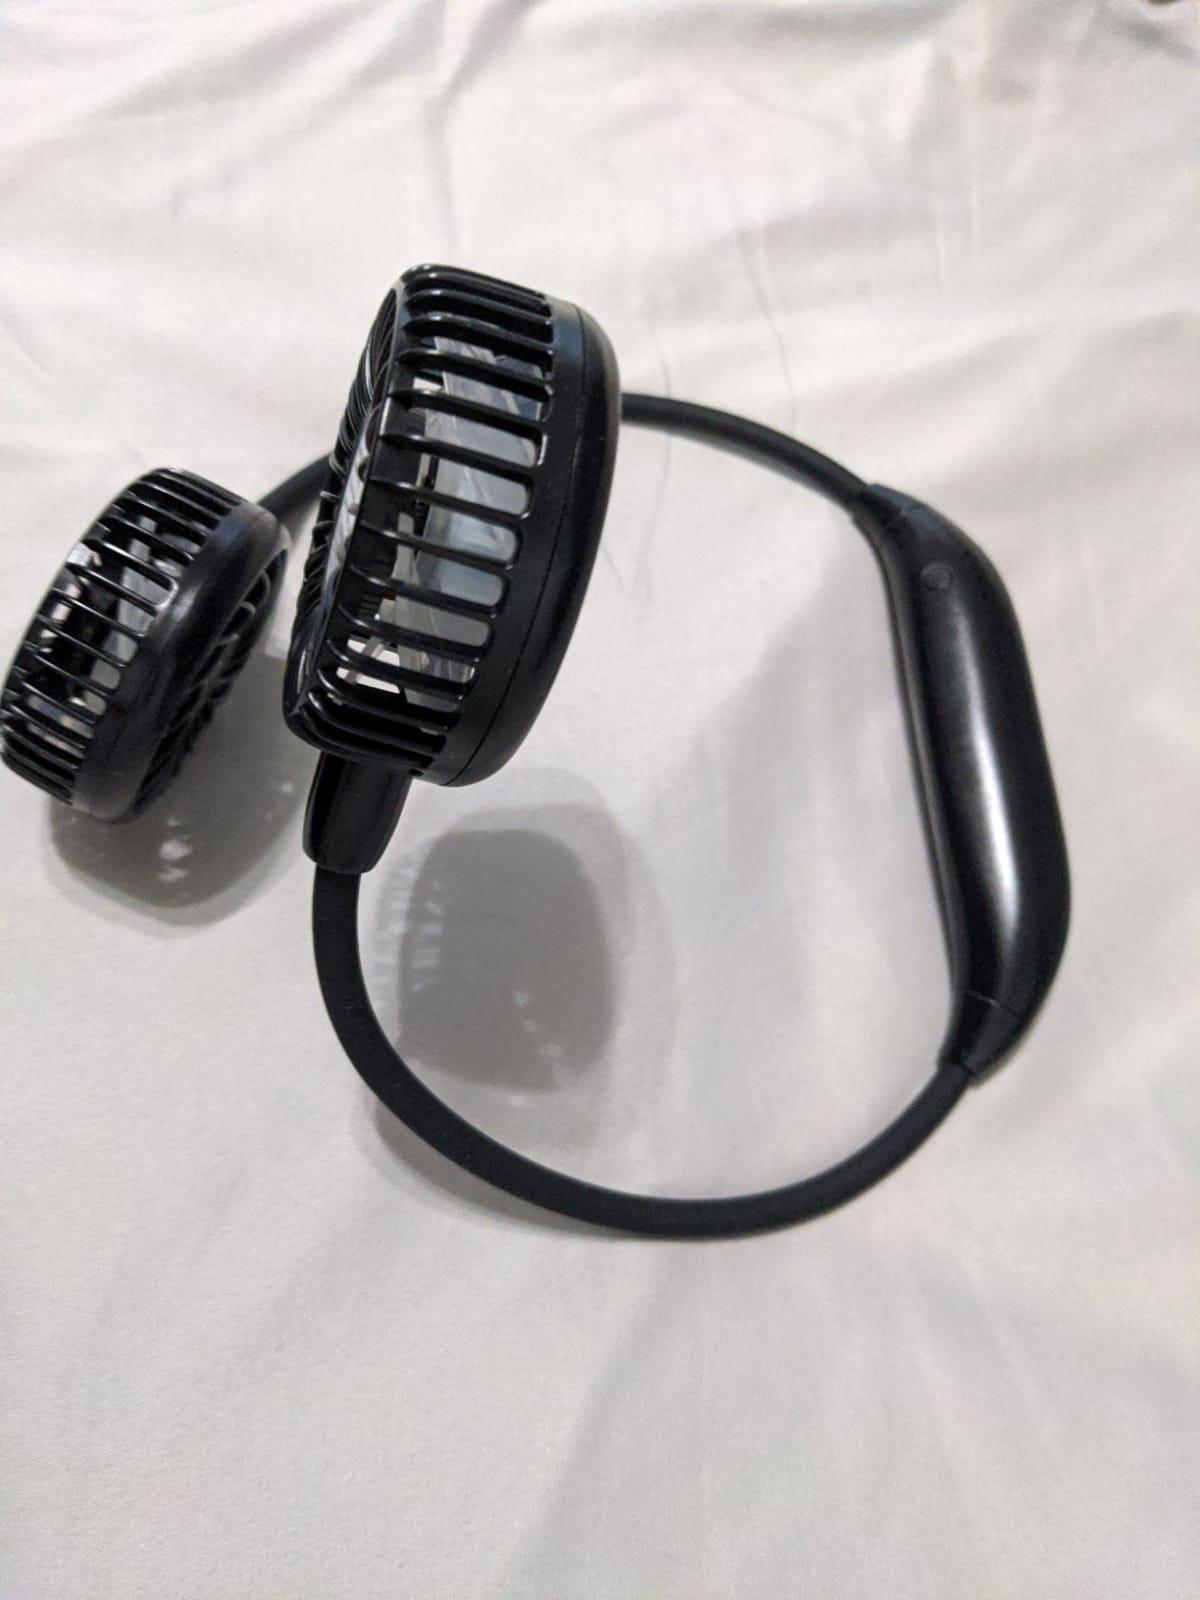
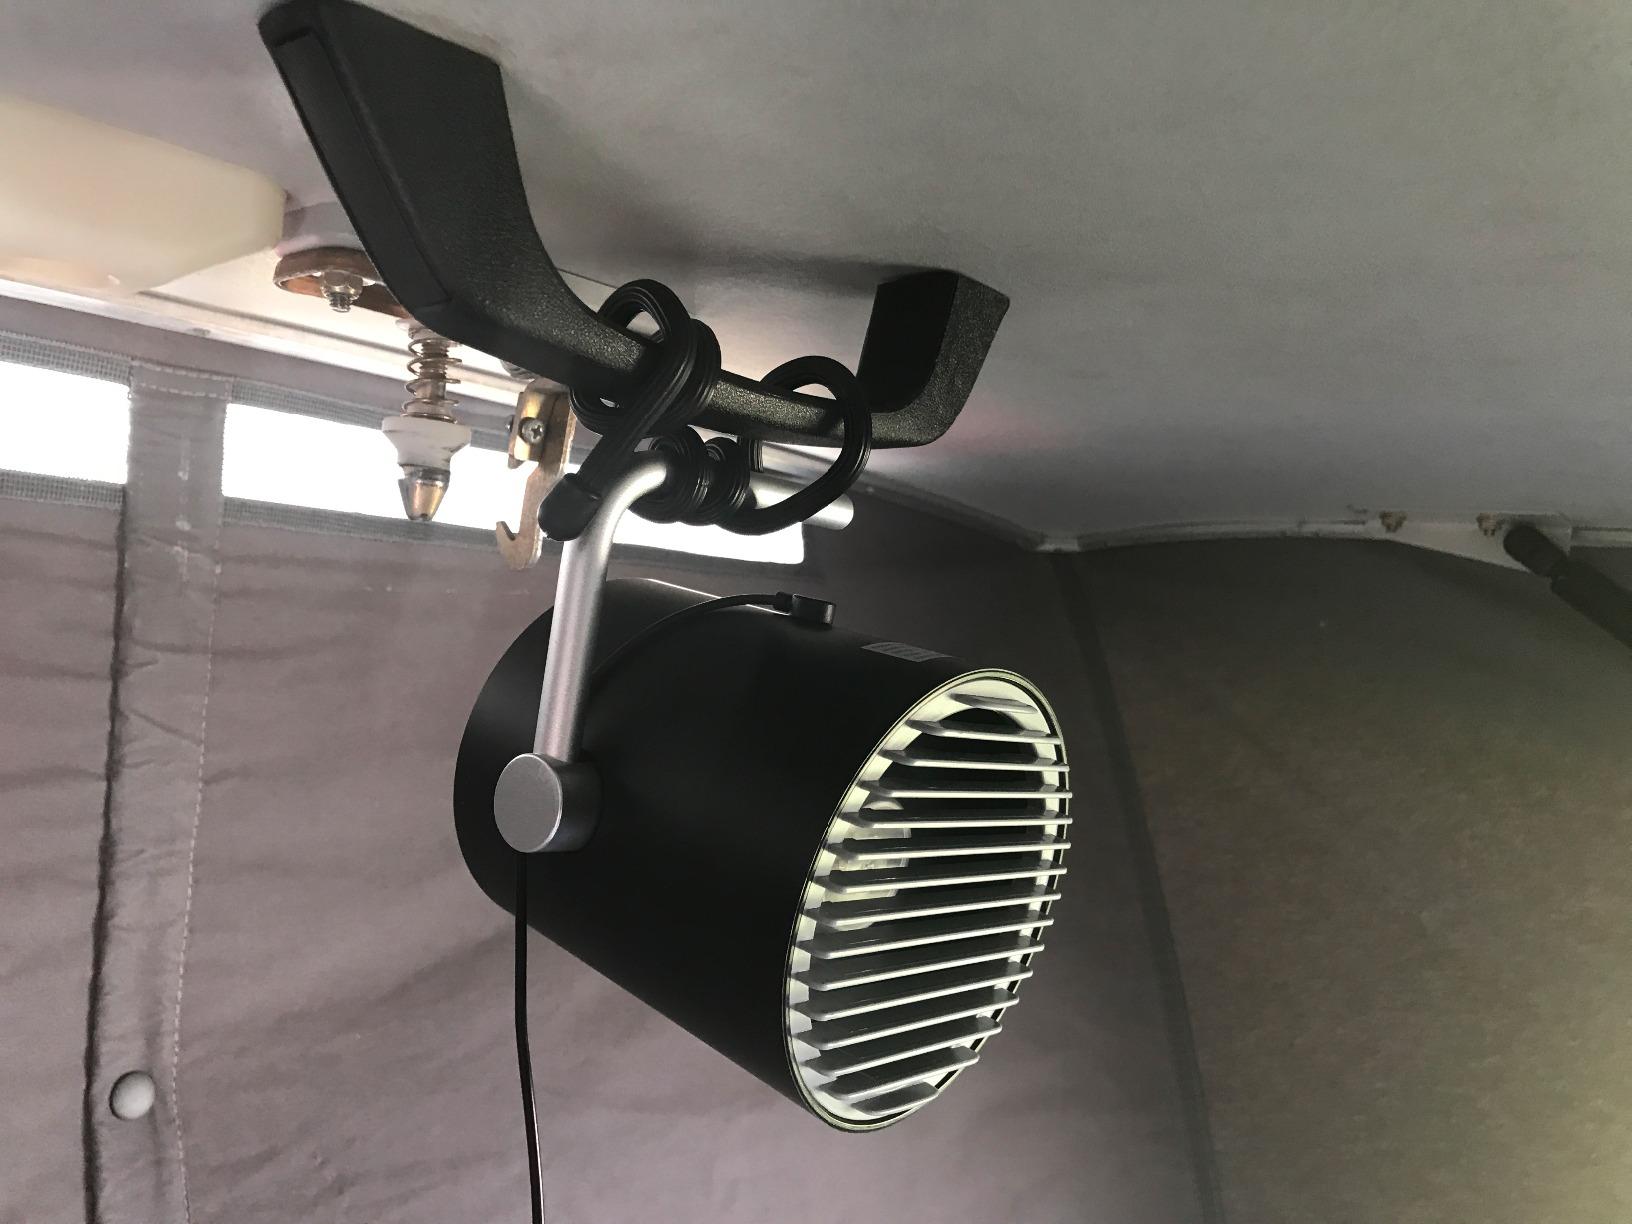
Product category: fan
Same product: no